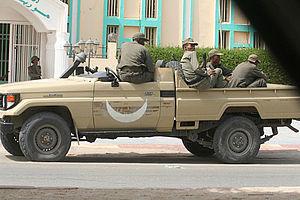
Le coup d’État du 6 août 2008 en Mauritanie, fait suite à des changements à la tête de l’armée, de la gendarmerie et de la garde nationale.